Kunal Kapoor (actor, born 1977)

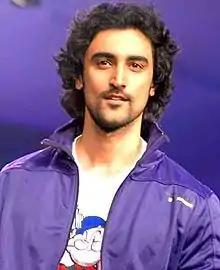
Kapoor in 2015

"Filmfare" termed Kapoor an "interesting actor" and added, "Kapoor may not feature in many films, but there is something about him that makes the audience sit back and take notice of him."